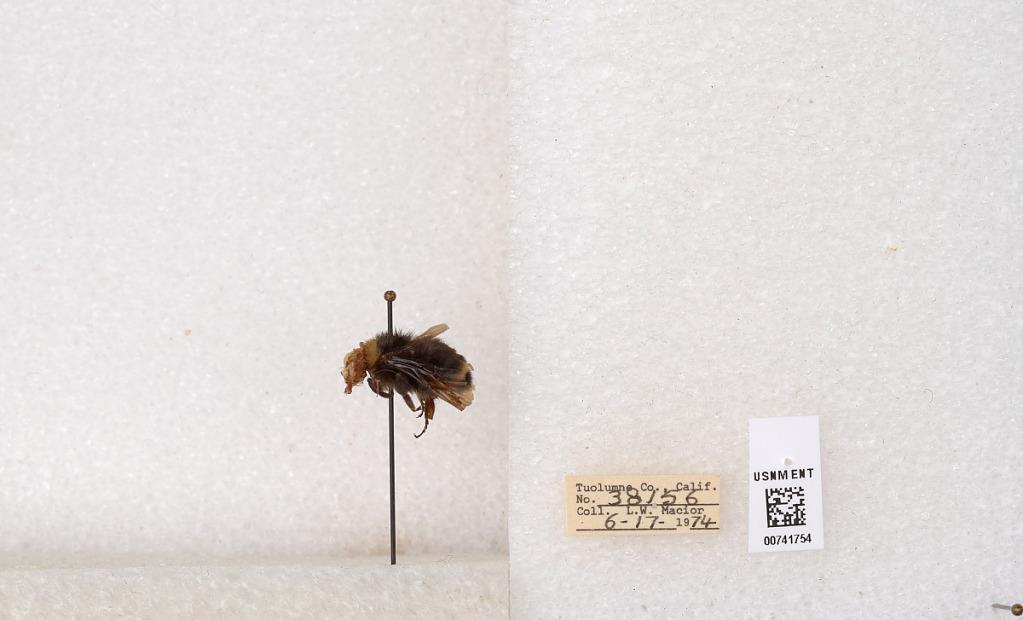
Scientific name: Bombus (Pyrobombus) vosnesenskii Radoszkowski
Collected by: L. Macior
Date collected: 1974-6-17
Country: United States
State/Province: California
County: Tuolumne
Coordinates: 37.9712, -120.228